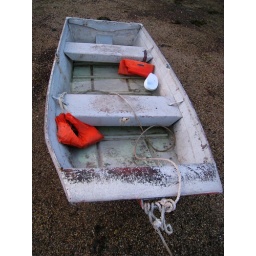
boat in sand at low tide